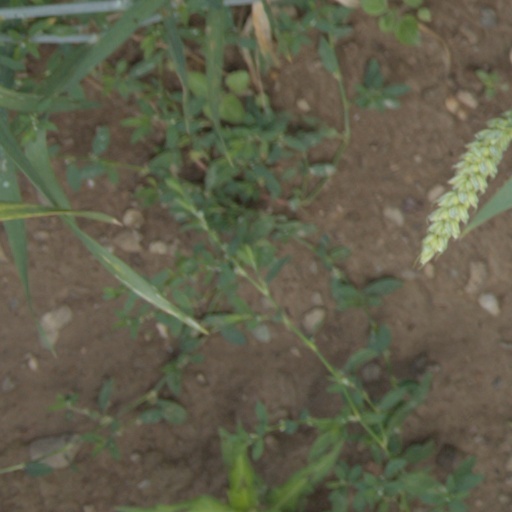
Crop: wheat